Dehn twist

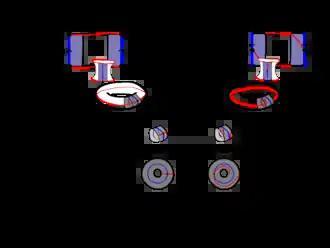
An example of a Dehn twist on the torus, along the closed curve "a", in blue, where "a" is an edge of the fundamental polygon representing the torus.

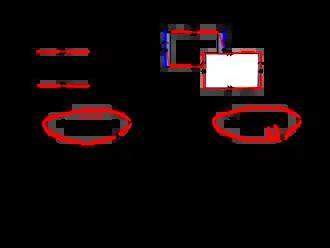
The automorphism on the fundamental group of the torus induced by the self-homeomorphism of the Dehn twist along one of the generators of the torus.

Consider the torus represented by a fundamental polygon with edges "a" and "b"